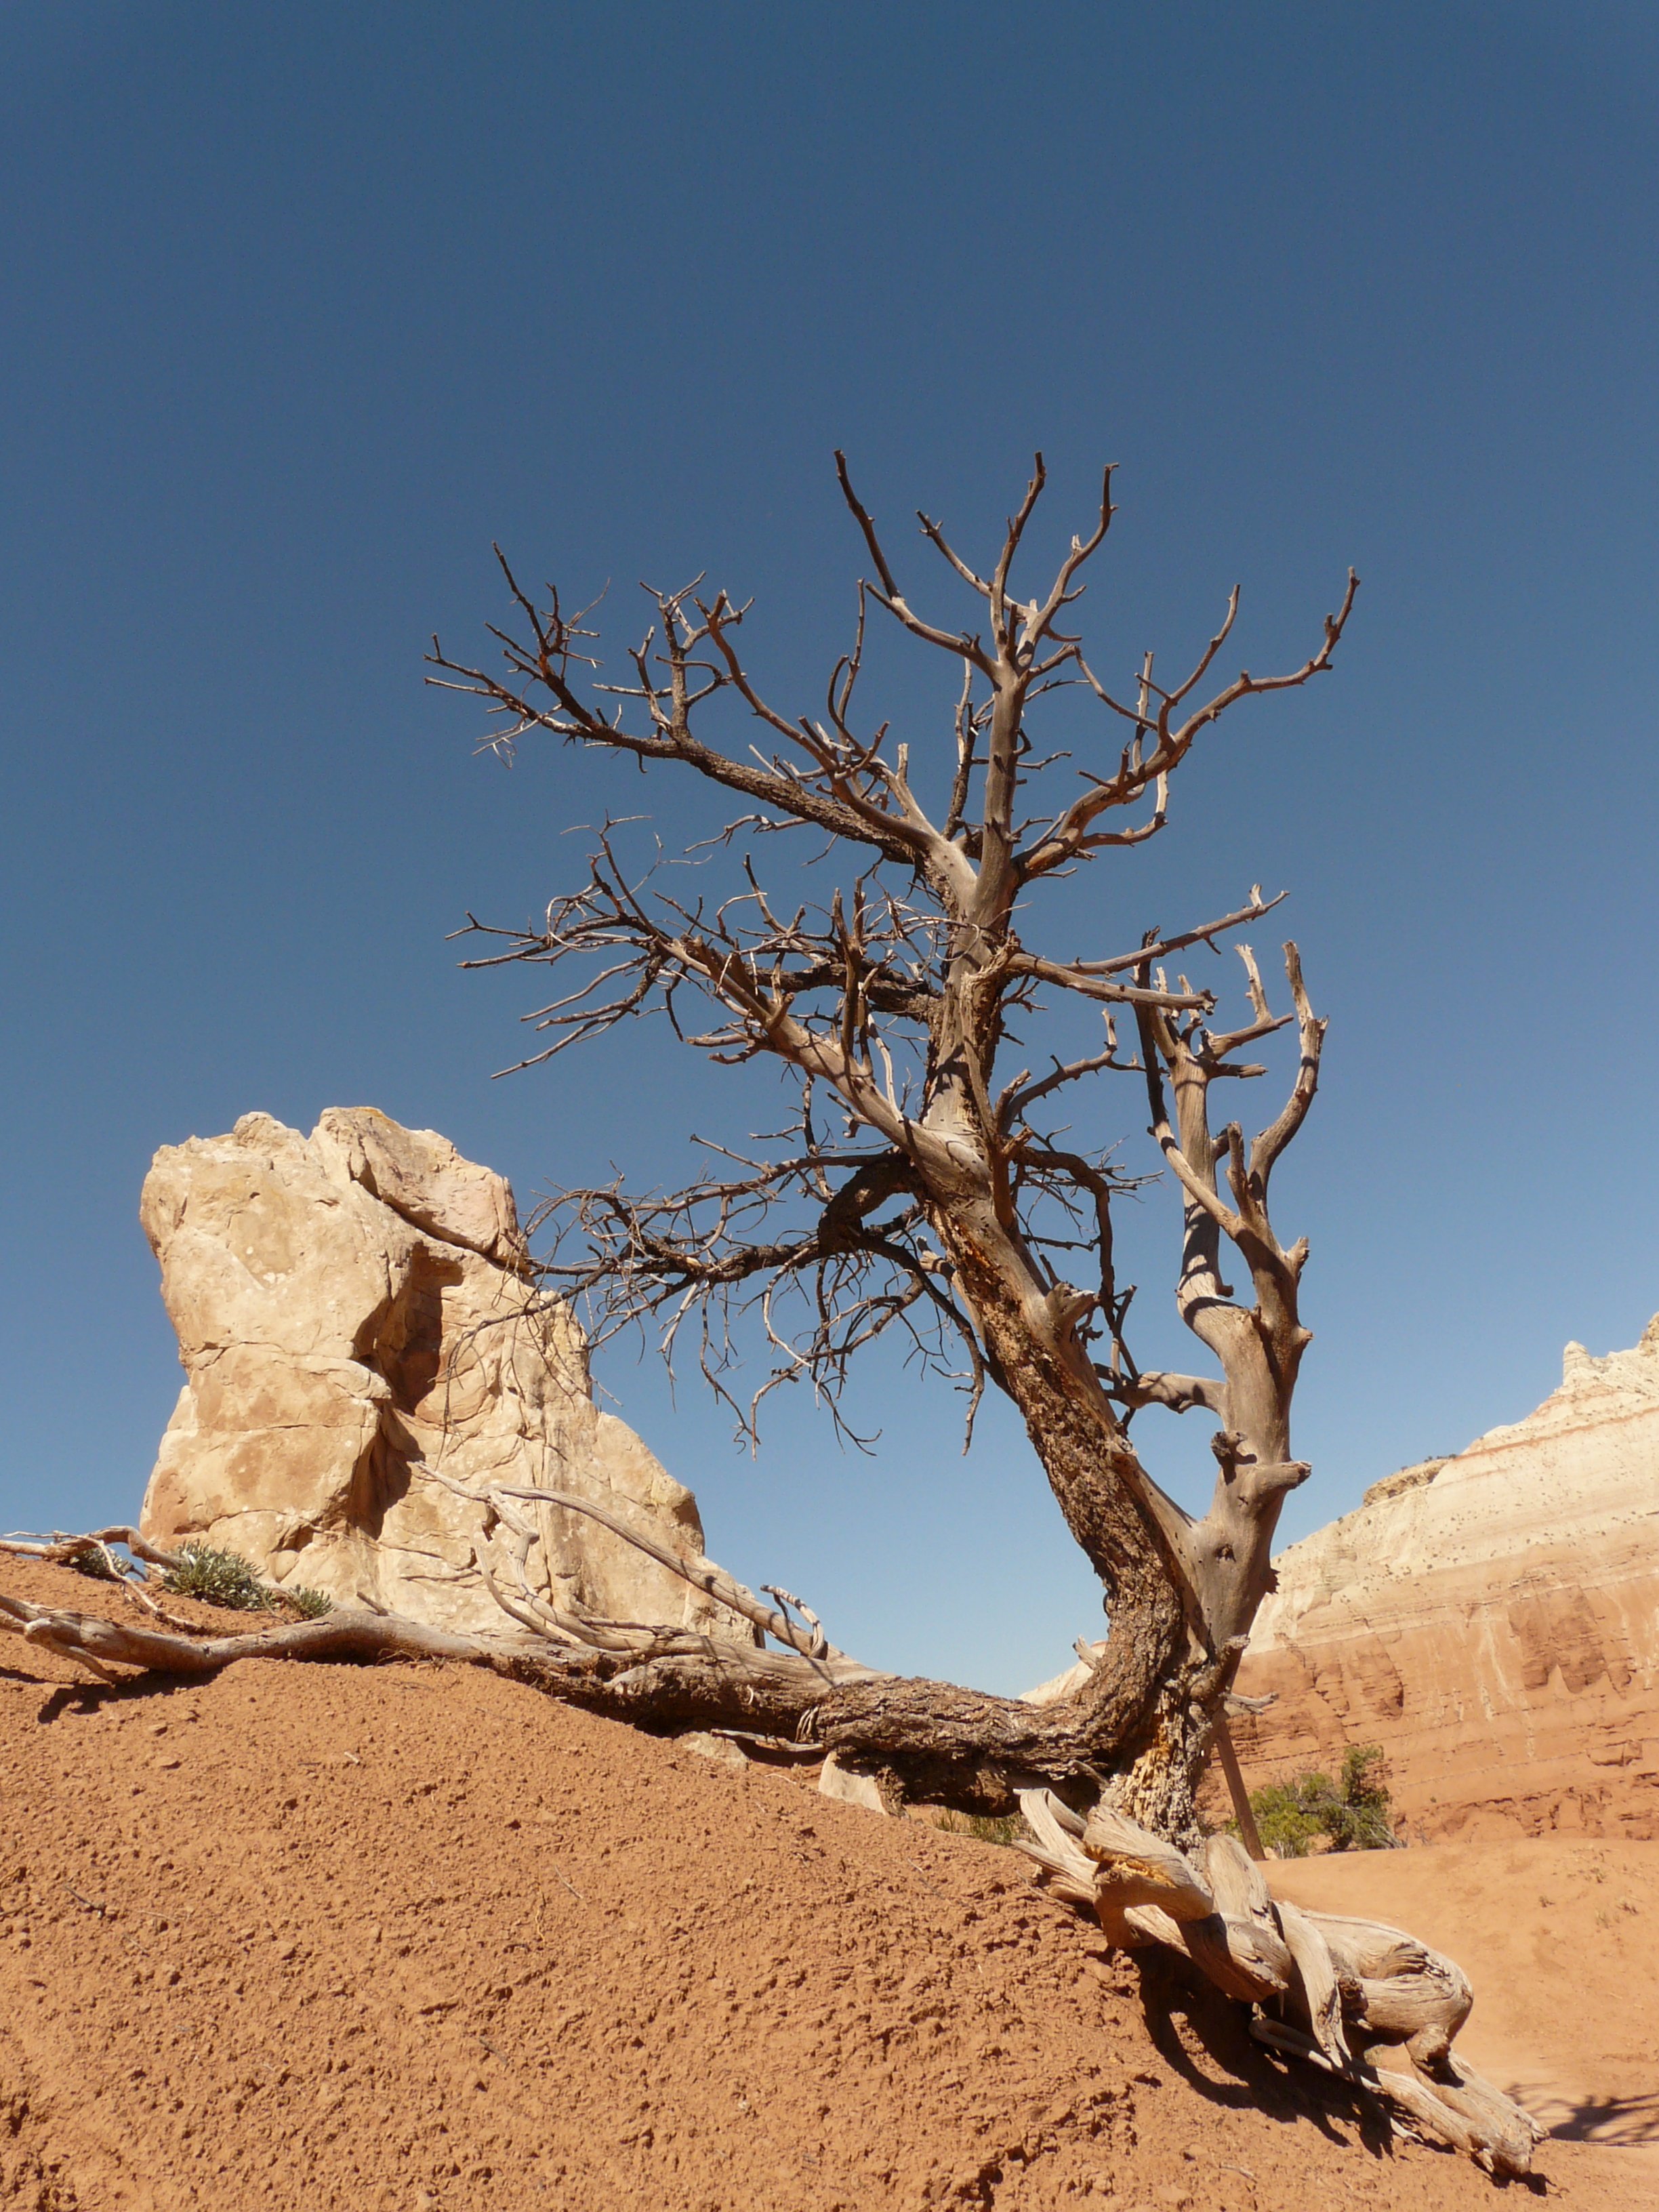
landscape, tree, nature, sand, rock, branch, plant, wood, arid, desert, flower, stone, dry, pine, soil, lonely, geology, loneliness, leave, drought, individually, natural environment, aeolian landform, woody plant